Euphlyctis aloysii

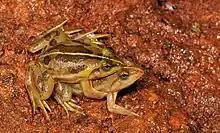
Adult male and female of "E. aloysii" in axillary amplexus from Manipal, Karnataka

Currently known from Adyar and Bajpe in Mangalore and Manipal in Karnataka.